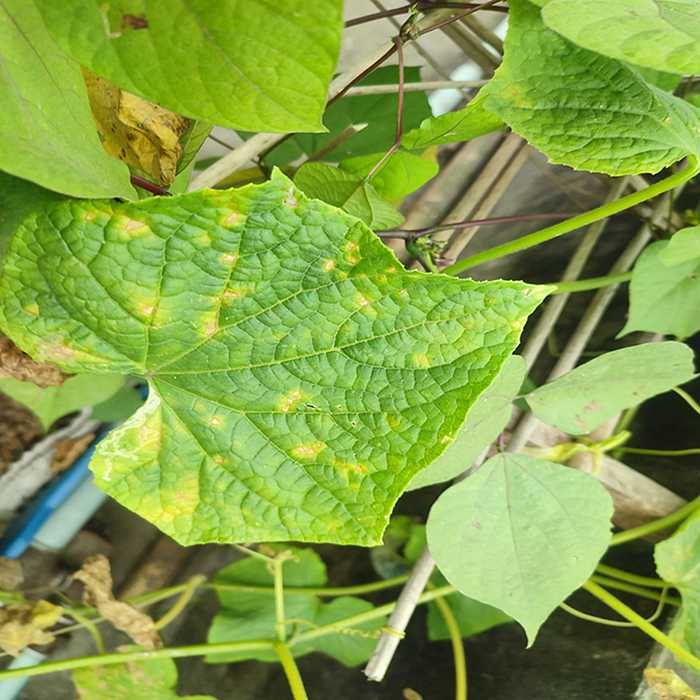
Plant: Cucumber
Label: Downy mildew